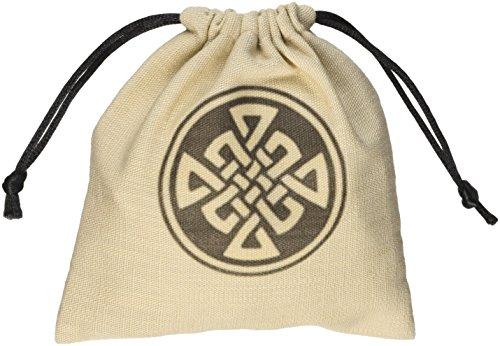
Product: Celtic Dice Bag Board Game
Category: Toys & Games | Games & Accessories | Game Accessories
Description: Playing Time: min.
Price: $6.99
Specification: ProductDimensions:4.7x0.2x4.3inches|ItemWeight:0.32ounces|ShippingWeight:2.4ounces(Viewshippingratesandpolicies)|DomesticShipping:ItemcanbeshippedwithinU.S.|InternationalShipping:ThisitemcanbeshippedtoselectcountriesoutsideoftheU.S.LearnMore|ASIN:B001D0HERI|Itemmodelnumber:QWOCEL01|Manufacturerrecommendedage:3yearsandup